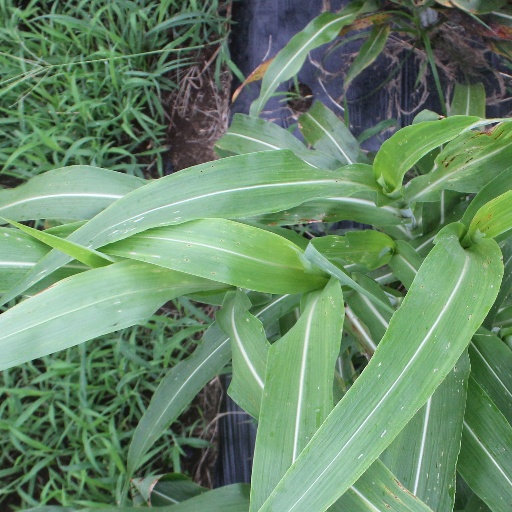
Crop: sorghum